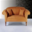
Label: couch